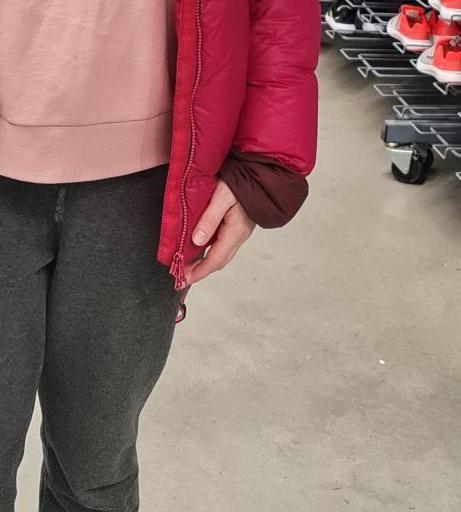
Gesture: no_gesture